Cap-Haïtien International Airport

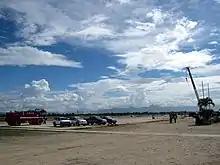
Cap-Haïtien International Airport under construction in October 2012

The airport resides at an elevation of above mean sea level. It had previously one runway designated 05/23 with an asphalt surface measuring . The runway was extended to 2,286 m (7,500 ft) and completely repaved in a two-year reconstruction that finished in February 2013, with the actual runway opening in October 2012, although the change was not immediately made on the DAFIF database.